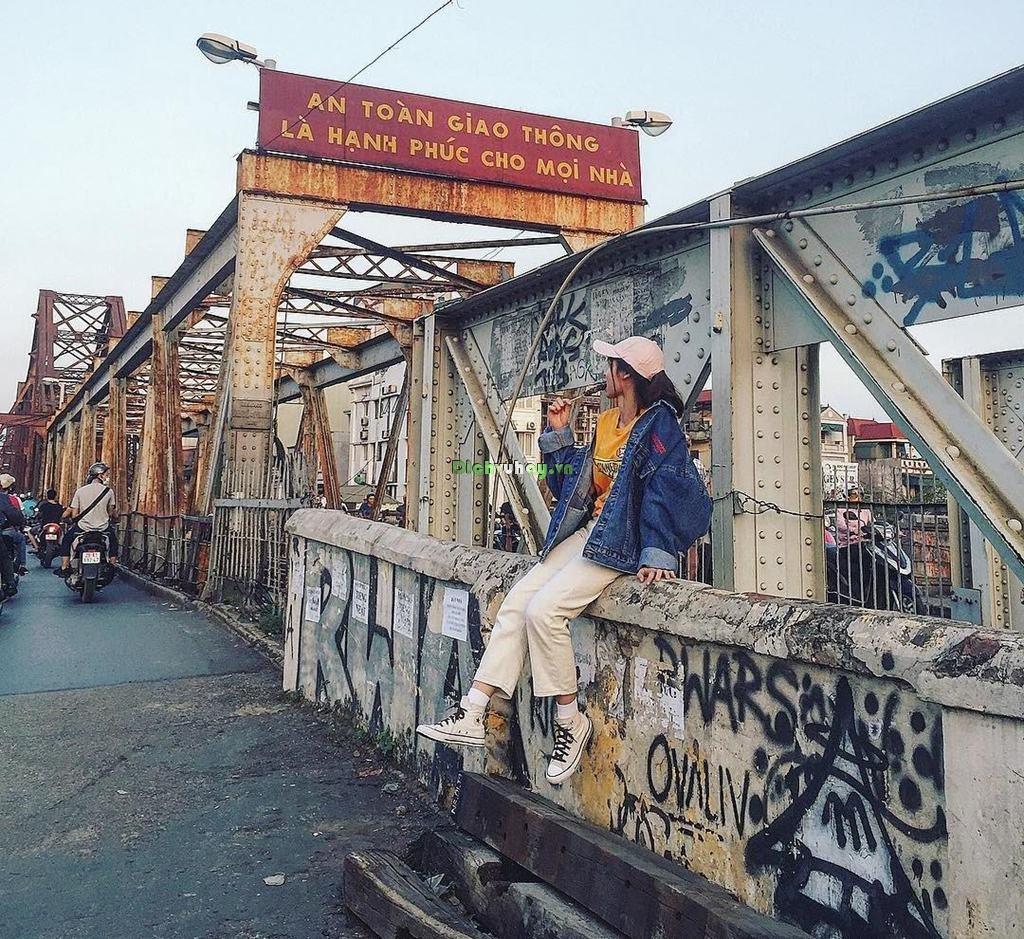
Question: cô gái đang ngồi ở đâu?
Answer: cô gái đang ngồi ở lan can bên cạnh đường sắt